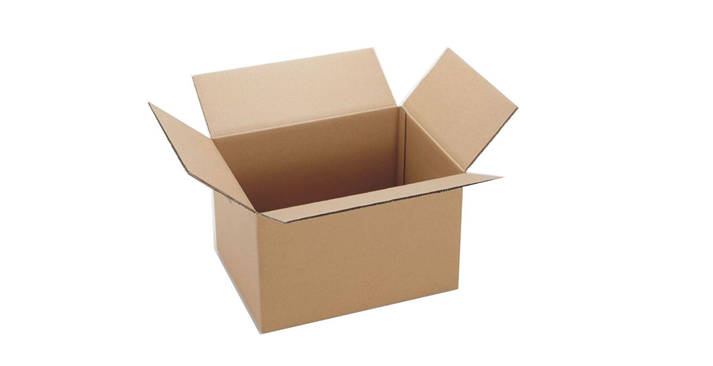
Label: cardboard